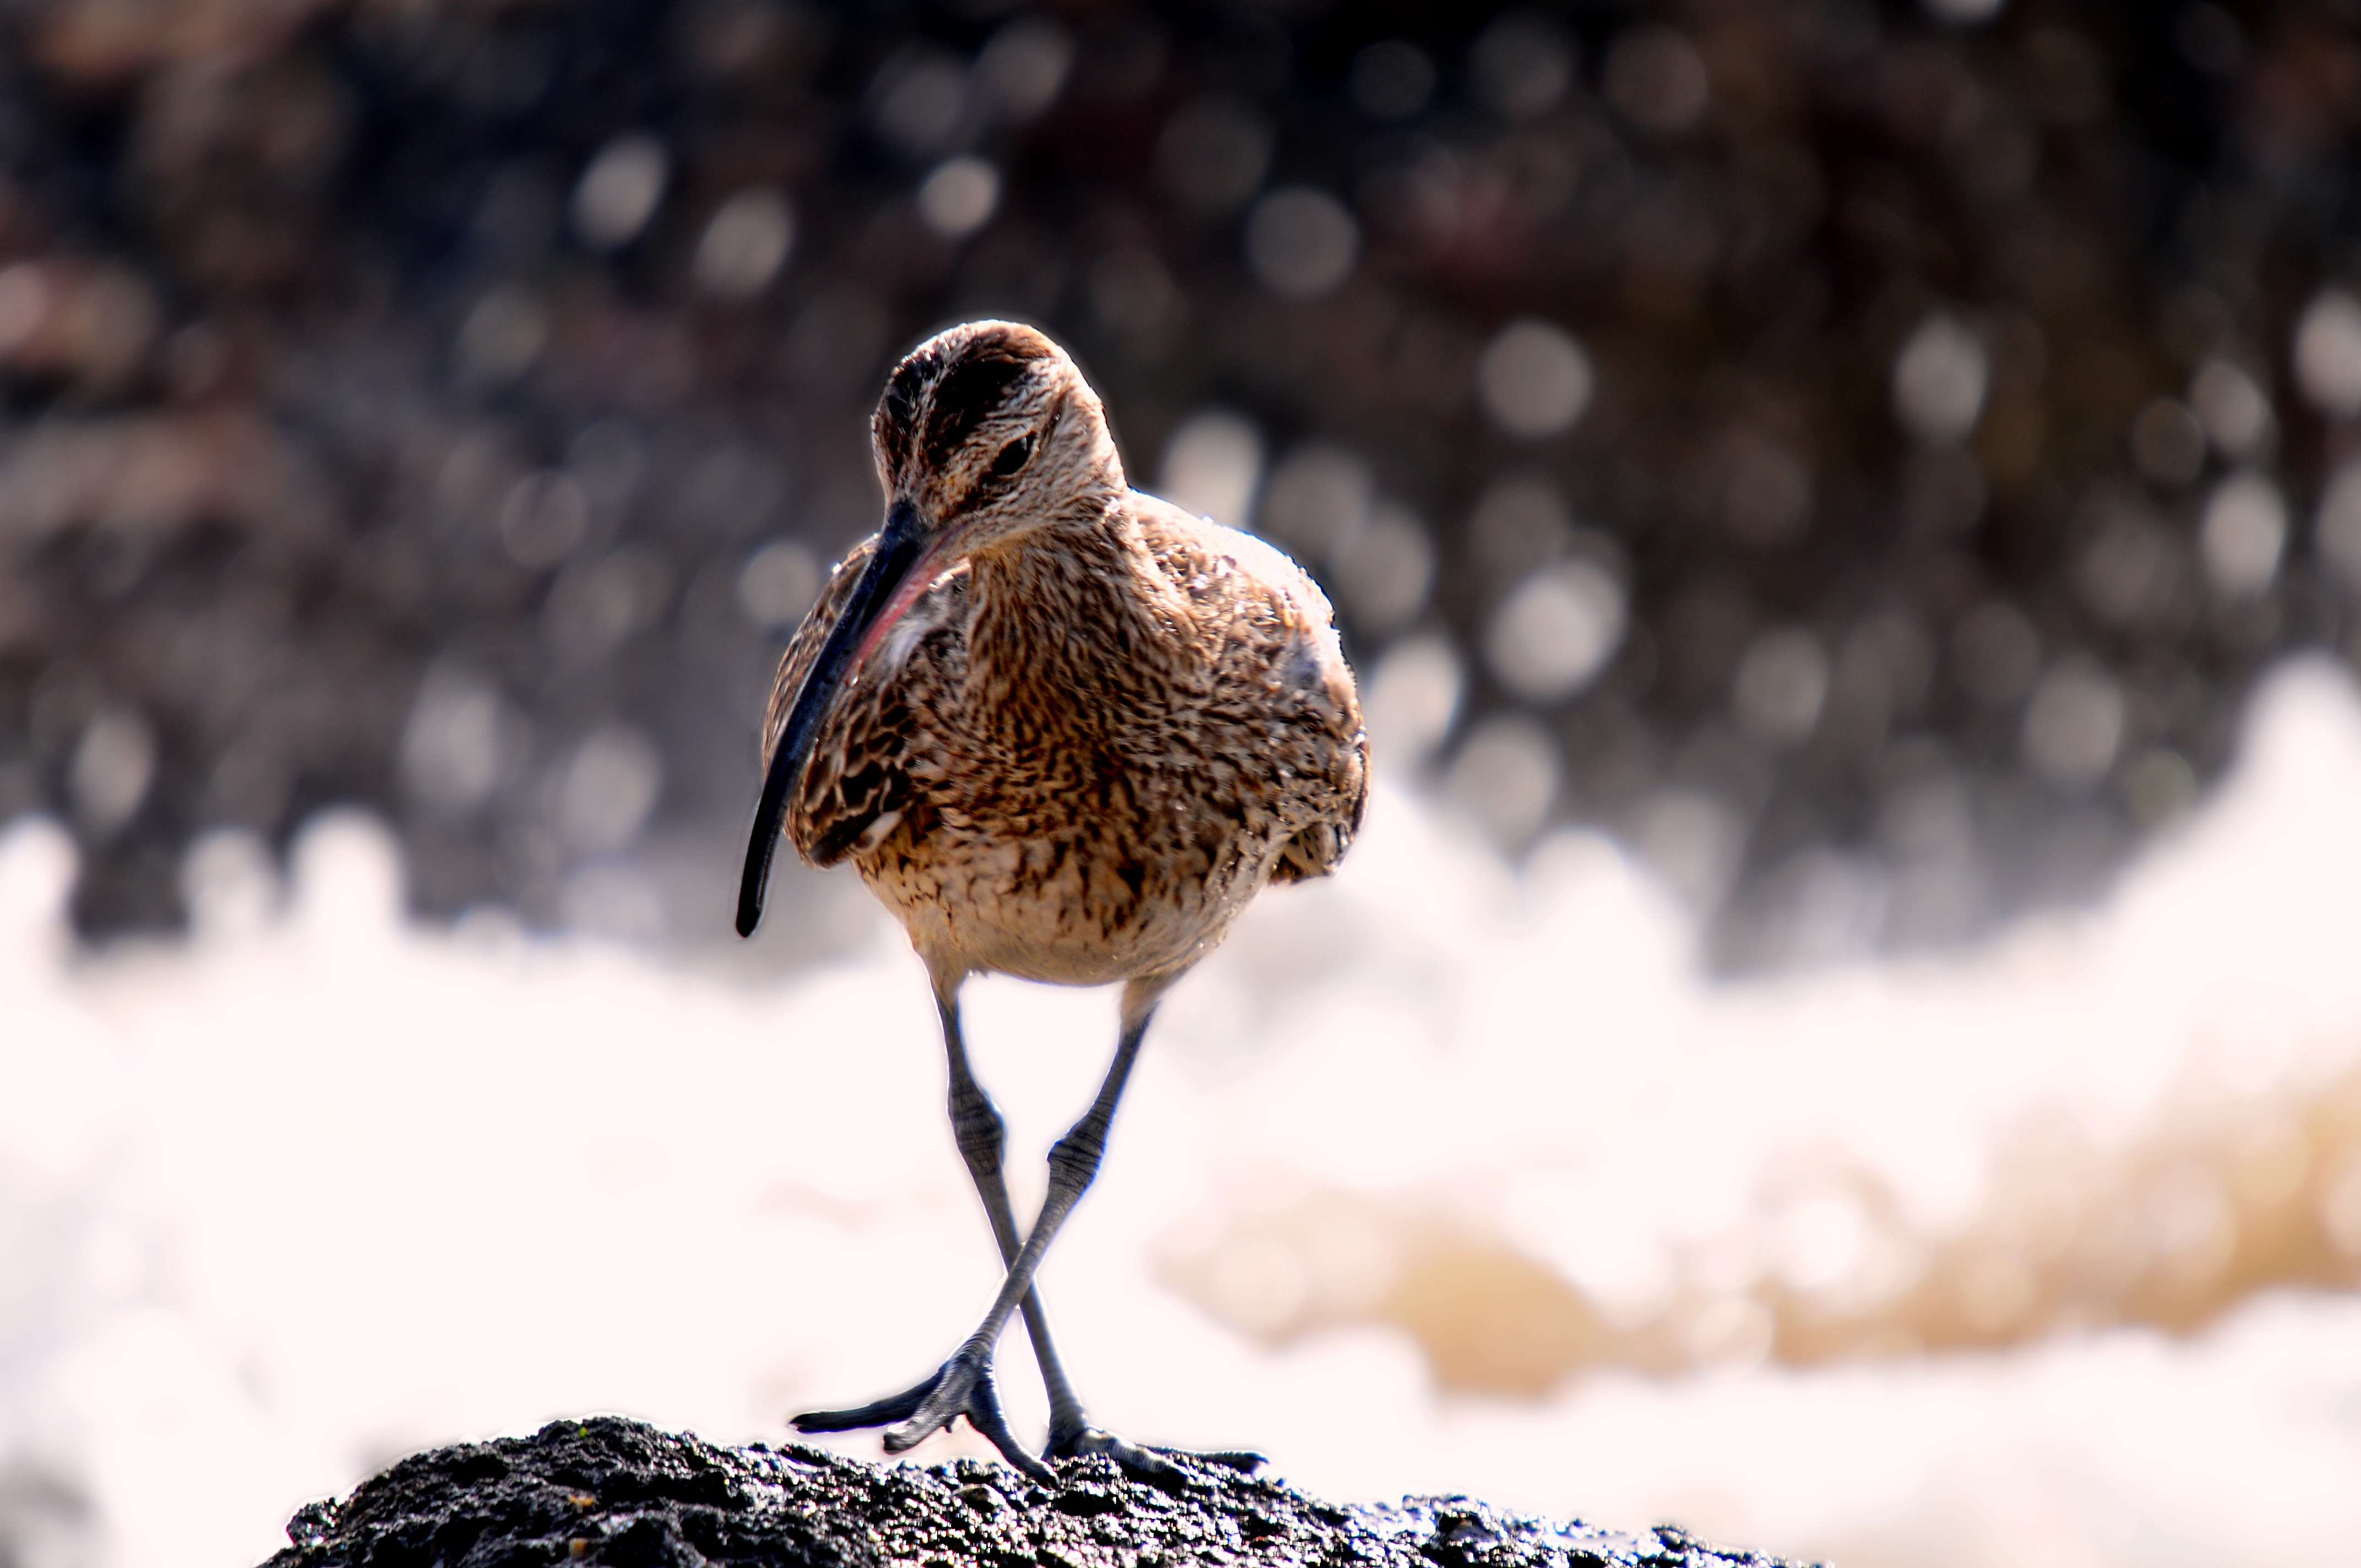
bird, animal, wildlife, beak, fauna, close up, birds, vertebrate, shorebird, senegal, eurasian curlew